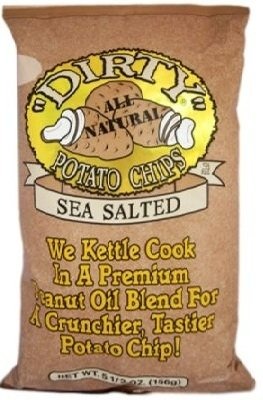
Item Name: Dirty Chips Sea Salted Multi-Pack, 2-Oz Bags (Value Pack of 50)
Bullet Point: ...
Value: 100.0
Unit: Fl Oz

Price: 64.86